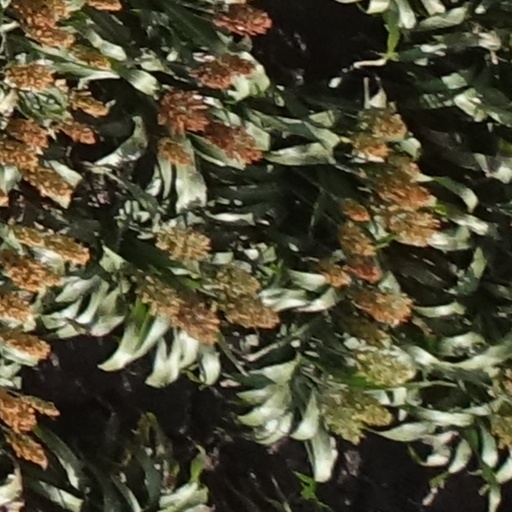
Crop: sorghum